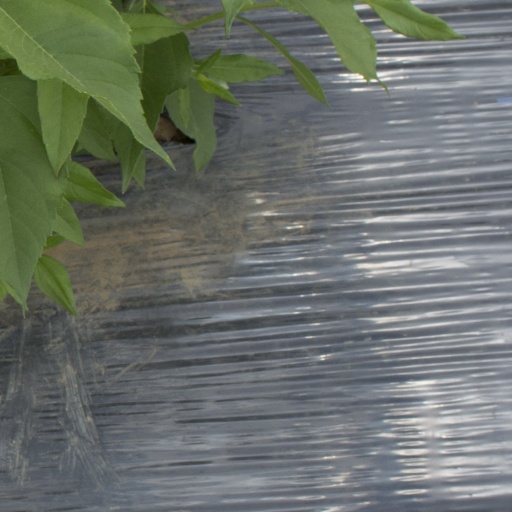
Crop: Jerusalem artichoke